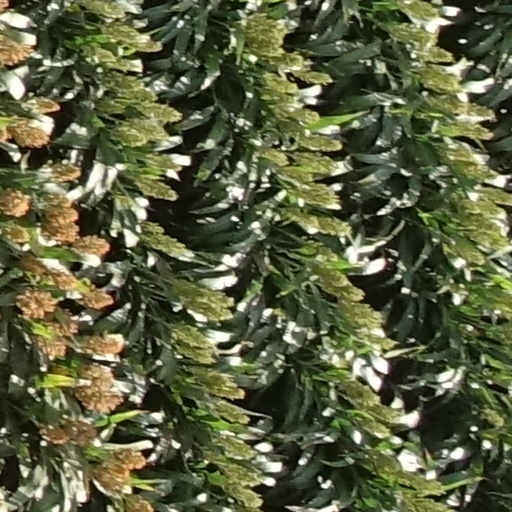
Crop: sorghum